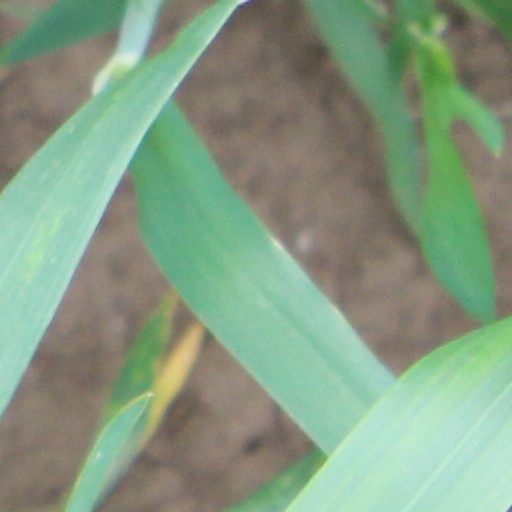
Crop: wheat